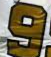
Number: 9